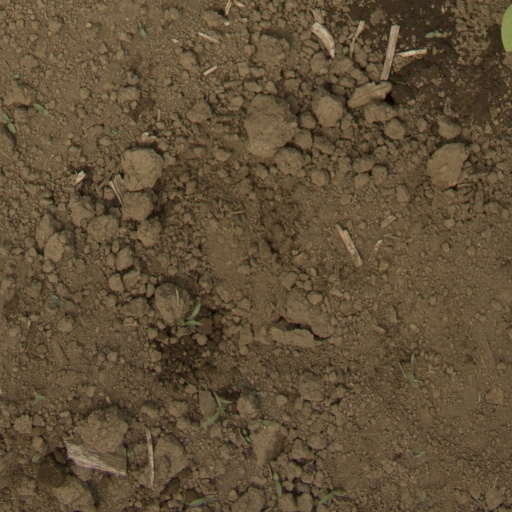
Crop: Jerusalem artichoke